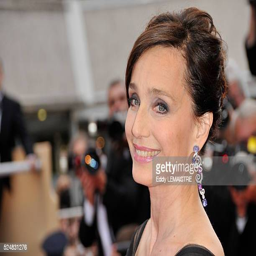
actor attends the premiere during festival